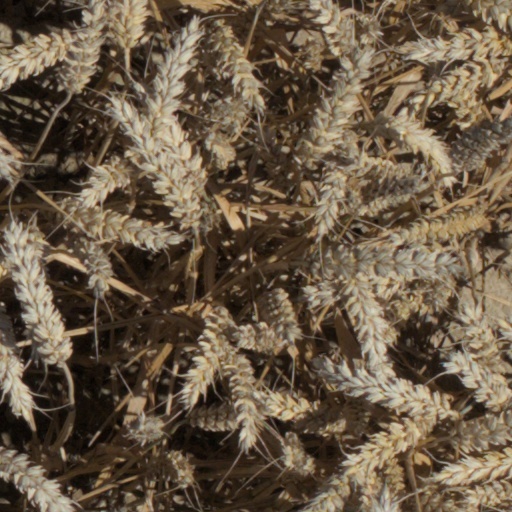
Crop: wheat